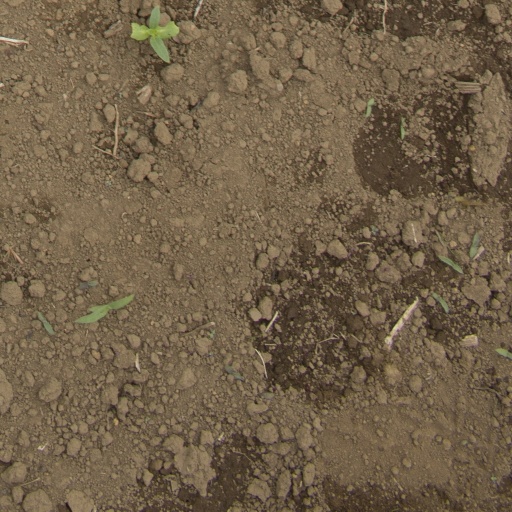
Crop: Jerusalem artichoke